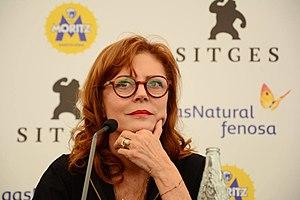
Susan Sarandon [ˈsuːzən səˈrændən], née le 4 octobre 1946 à New York, est une actrice et productrice américaine.